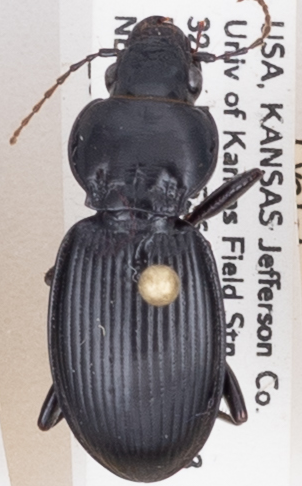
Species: Cyclotrachelus sodalis colossus
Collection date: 2018-06-12
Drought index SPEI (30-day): -1.69
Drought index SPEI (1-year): -0.212
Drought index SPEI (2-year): -0.46